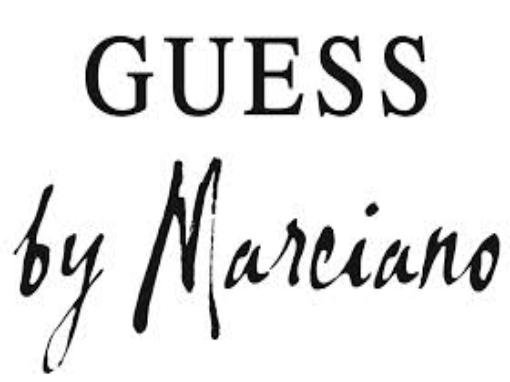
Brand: Guess
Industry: Clothes